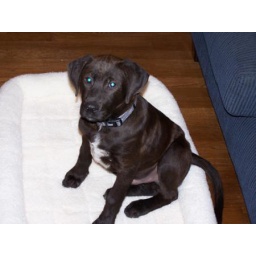
A cute dog that wandered in